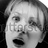
Emotion: surprise